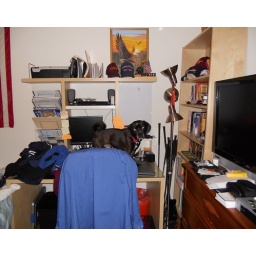
don't mind me, just walking on Roy's desk in the man cave